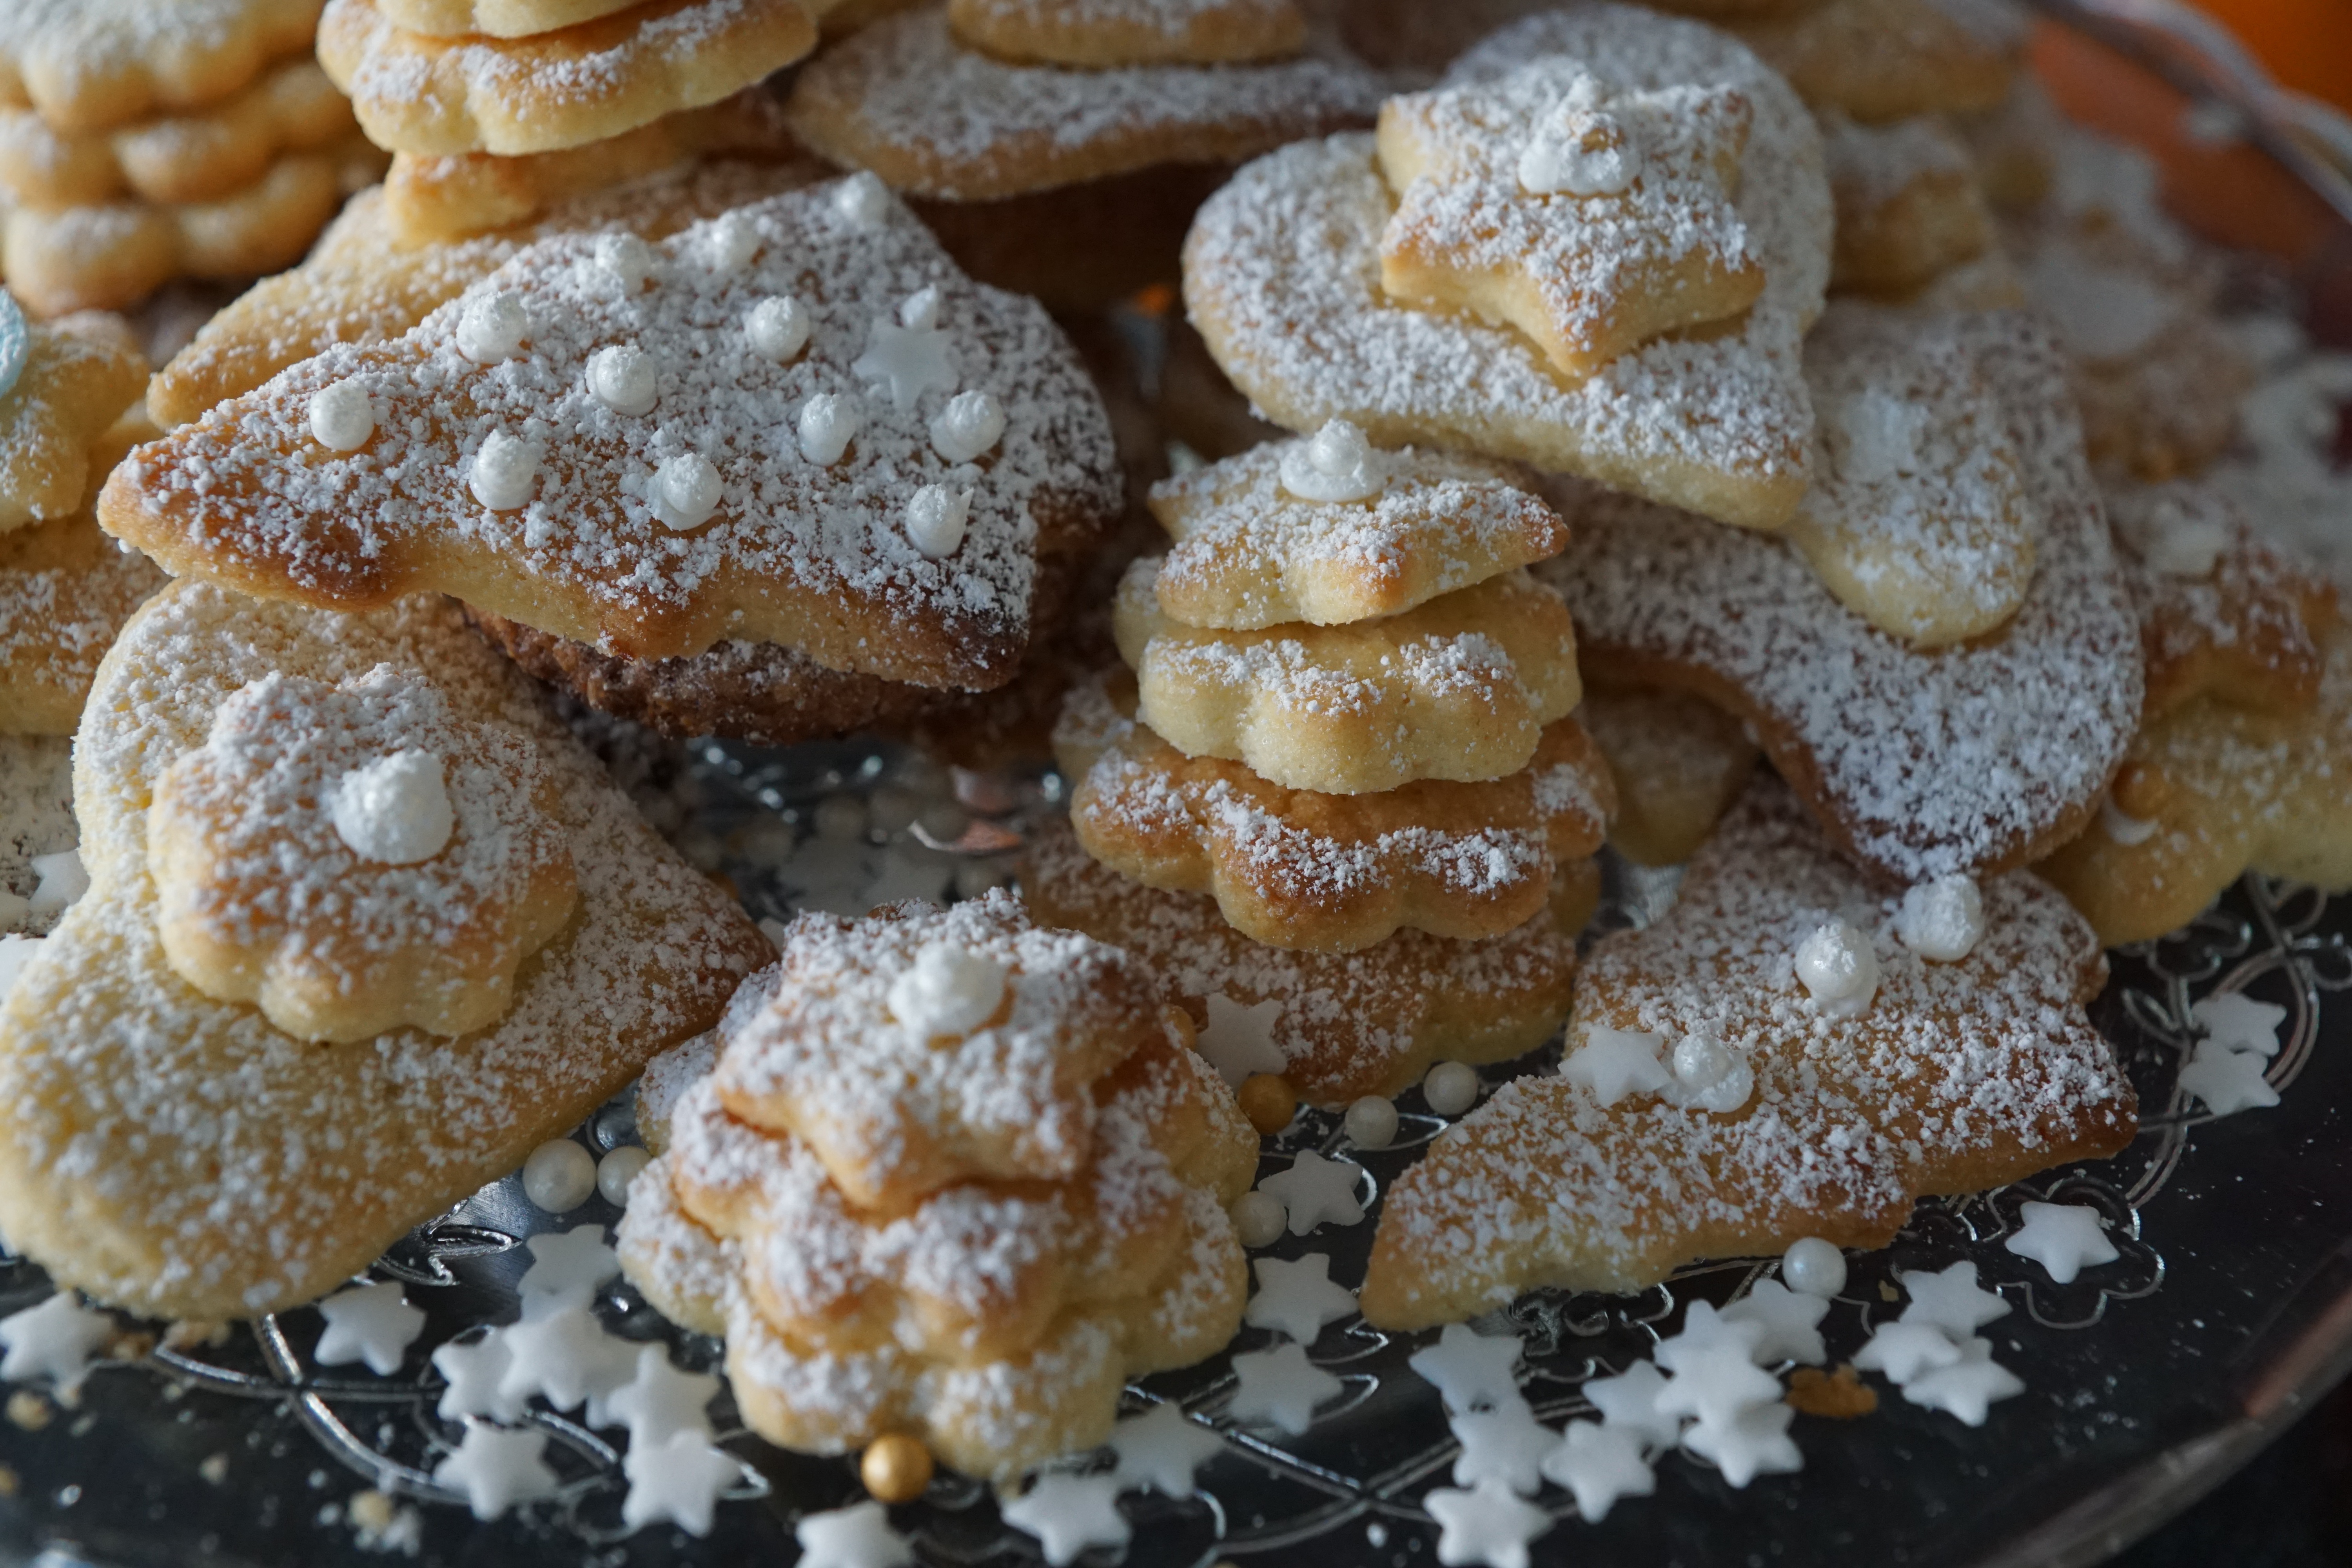
white, sweet, star, flower, dish, food, produce, plate, baking, christmas, cookie, dessert, cuisine, delicious, bakery, christmas tree, celebrate, bake, christmas cookies, powdered sugar, cookies, enjoy, beads, poffertjes, baked goods, snack food, beignet